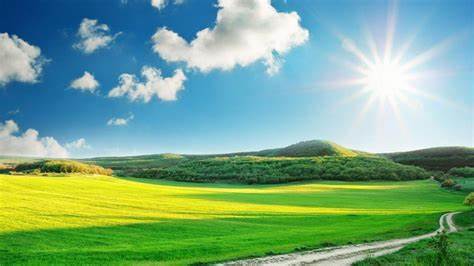
Weather: sun or clear